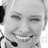
Emotion: happy